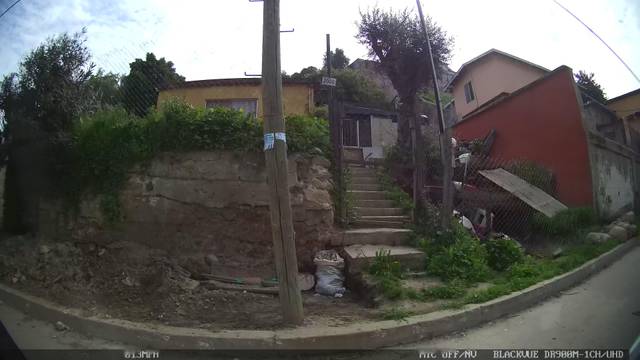
Region: Mexico
Coordinates: 32.522, -117.058